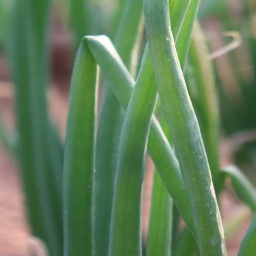
Label: healthy